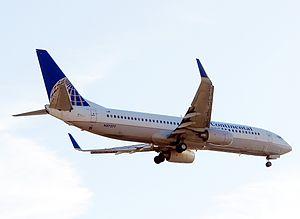
Vendredi 1ᵉʳ janvier 2010, États-Unis : Northwest Airlines fusionne officiellement avec Delta Air Lines pour ainsi former la plus grande compagnie aérienne du monde.